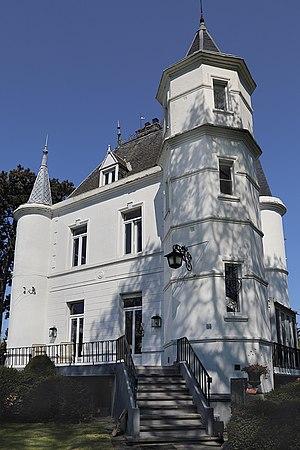
Le Château des Tourelles à Mouscron, Belgique. Maison natale de Raymond Devos.
Raymond Devos, né le 9 novembre 1922 à Mouscron en Belgique et mort le 15 juin 2006 à Saint-Rémy-lès-Chevreuse dans les Yvelines, est un humoriste franco-belge.